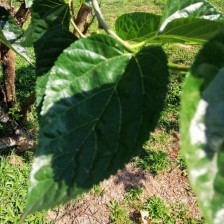
Variety: BlackOodTurkey